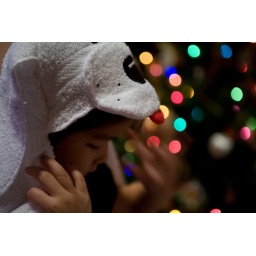
Jasmine and doggy towel in front of christmas tree